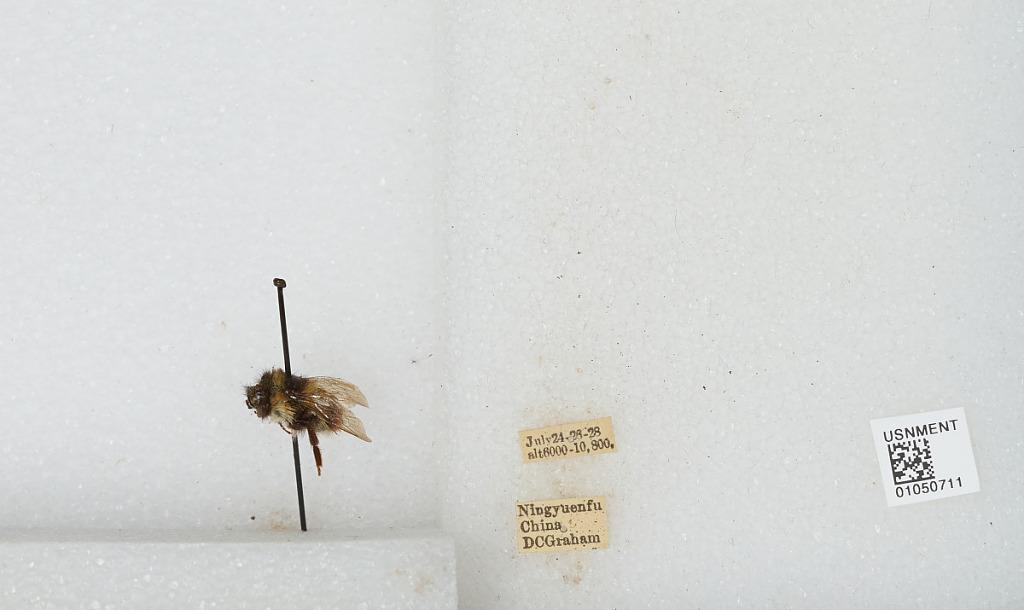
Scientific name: Bombus sp.
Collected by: D. Graham
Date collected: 1928-7-24
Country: China
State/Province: Sichuan
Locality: Xichang